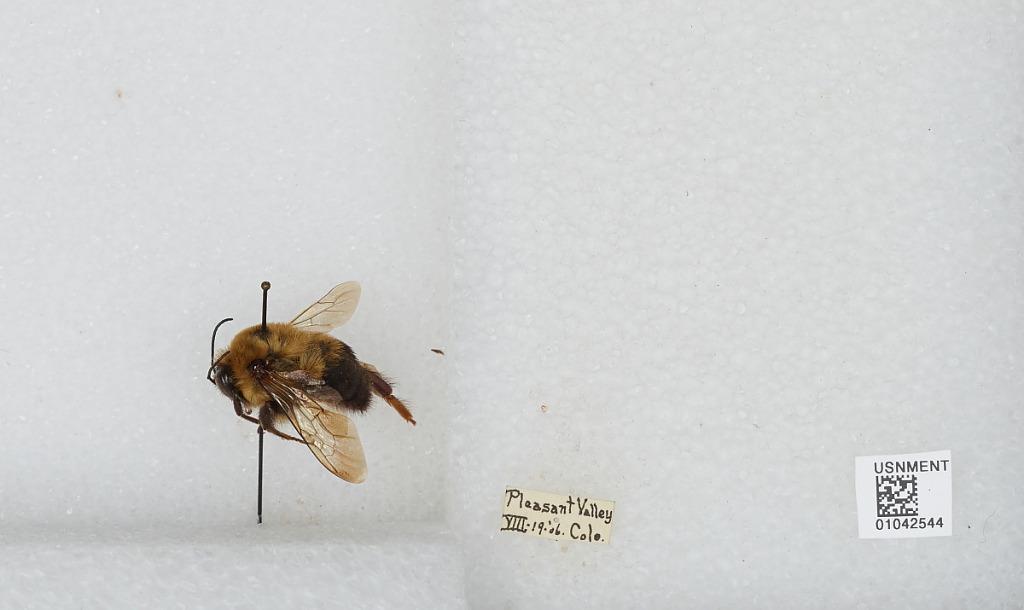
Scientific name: Bombus sp.
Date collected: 1906-8-19
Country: United States
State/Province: Colorado
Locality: Pleasant Valley
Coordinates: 40.4208, -104.562